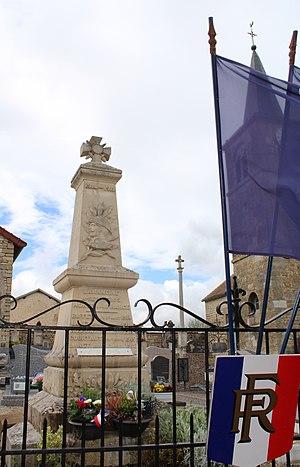
Le monument aux morts
Lamancine est une commune française située dans le département de la Haute-Marne, en région Grand Est.